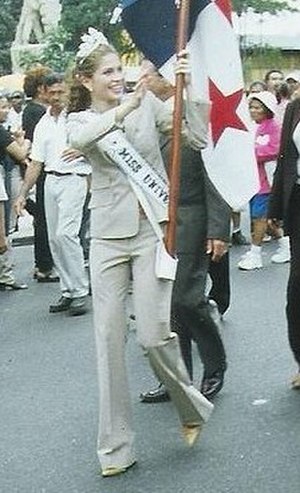
Miss Universe / Vindere / Galleri med billeder af vindere
"Miss Universe er en årlig international skønhedskonkurrence, der arrangeres af Miss Universe Organization. Miss Universe er sammen med Miss World, Miss International, Miss Supranational og Miss Grand International en af ""De Grand Slam"" skønhedskonkurrencer i verden. Konkurrencen blev grundlagt i 1952 af det californske tøjmærke Pacific Mills. Arrangementet blev overtaget af Kayser-Roth og senere af Gulf+Western Industries, før det blev overtaget af Donald Trump i 1996. Showet sendes i USA på tv-netværket NBC og samtidig på det spansksprogede Telemundo og sendes som webcast på Xbox Live.